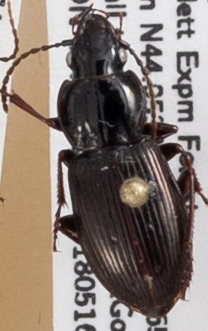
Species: Pterostichus pensylvanicus
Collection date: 2018-05-16
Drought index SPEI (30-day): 0.114
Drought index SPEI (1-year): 0.922
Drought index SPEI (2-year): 0.39